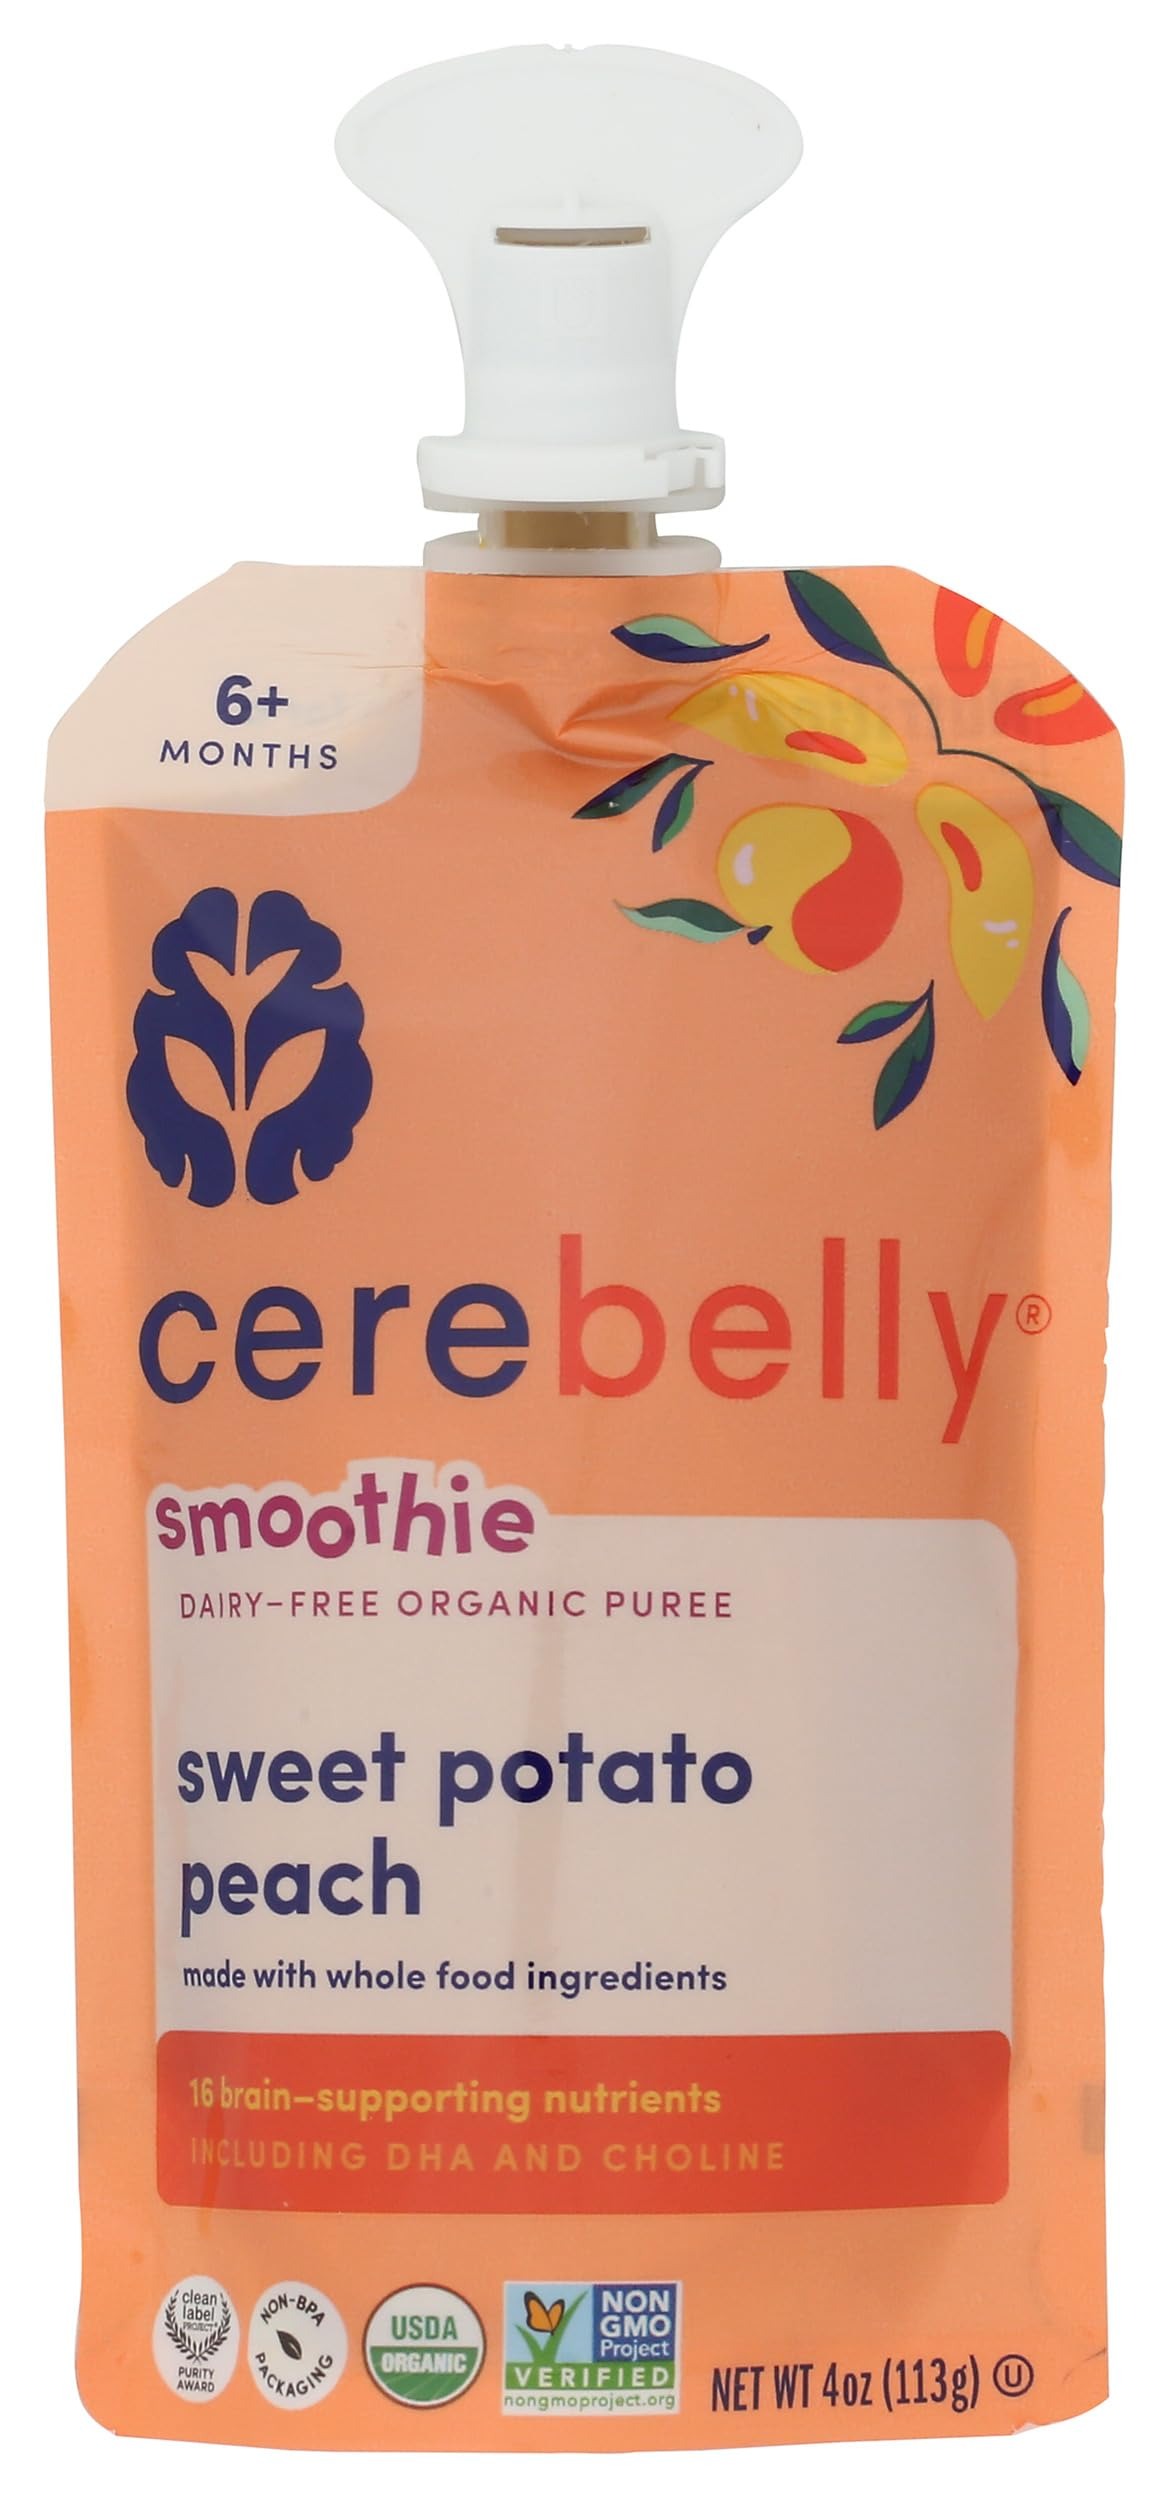
Item Name: Cerebelly Organic Baby Food Pouches – Organic Sweet Potato Peach Pouch Protein, Healthy Fats, Non-Gmo Baby Food Meals 4 Ounce Bpa-Free Toddler Purees, 1 Count
Product Description: Essentials
Value: 4.0
Unit: Ounce

Price: 3.89